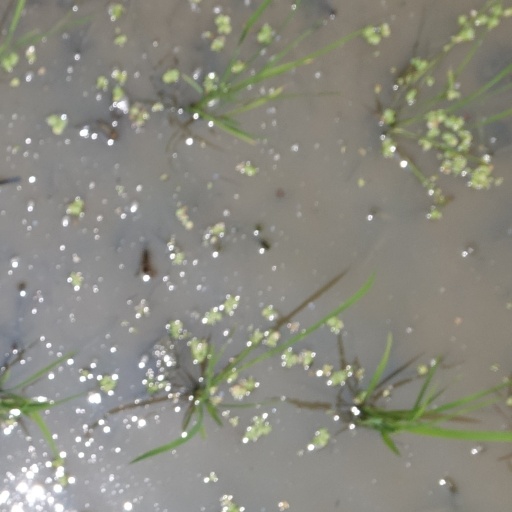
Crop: rice